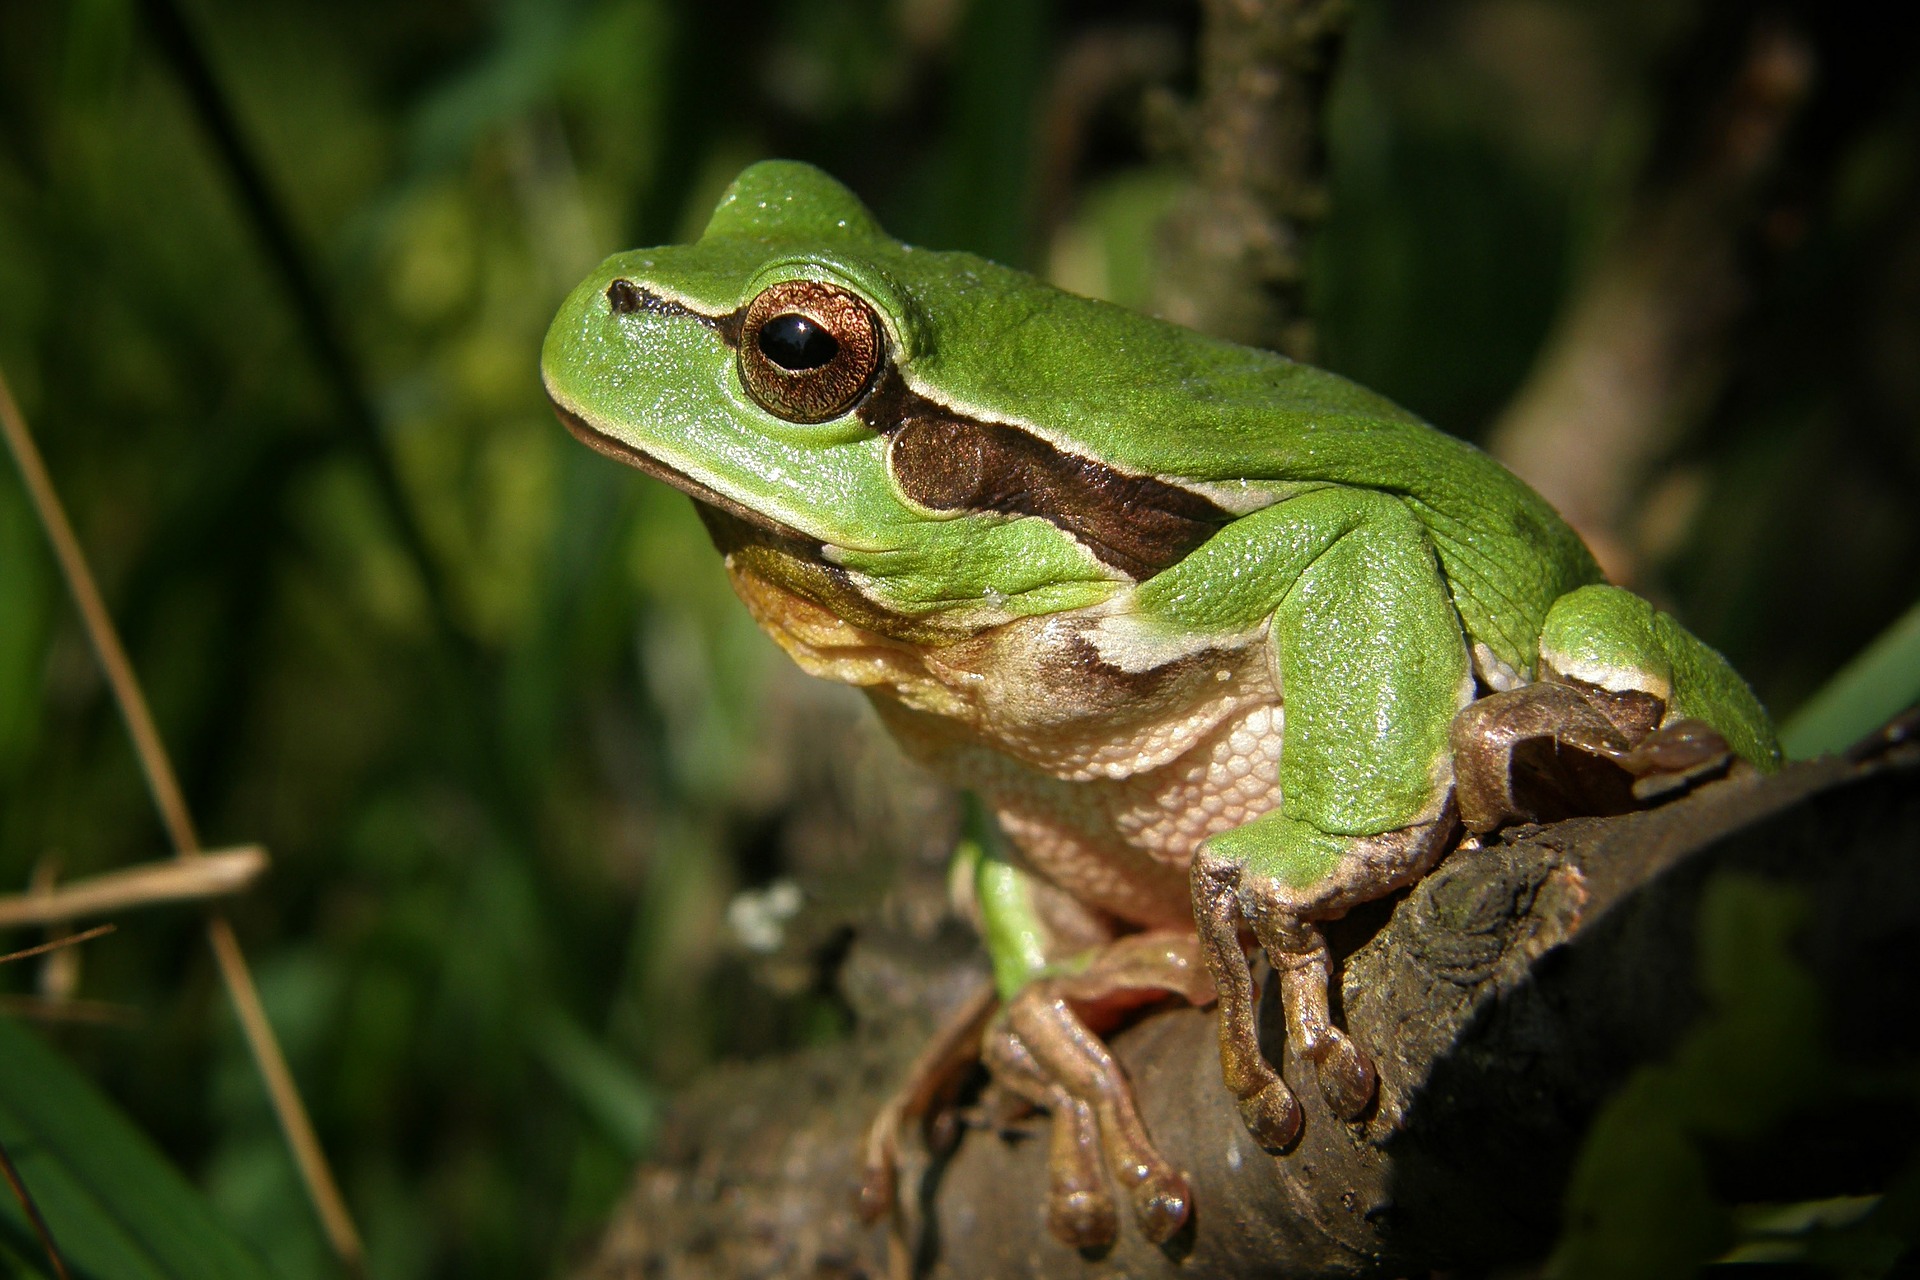
nature, wildlife, bush, green, macro, frog, amphibian, fauna, tree frog, close up, vertebrate, macro photography, lacerta, dactyloidae, bullfrog, ranidae, lacertidae